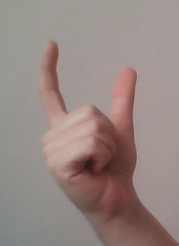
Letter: nun